Dean Razorback

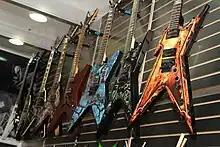
Some customized Razorback models, at right

The Dean Razorback V consists of a standard "ML' shape, with the signature points of the Razorback on each of its legs; the Razorback also has an unusual forked headstock, as with the rest of the Razorback range of Dean guitars.